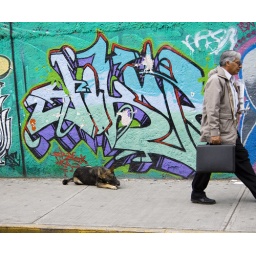
A dog eating a bone underneath graffiti in Mexico City